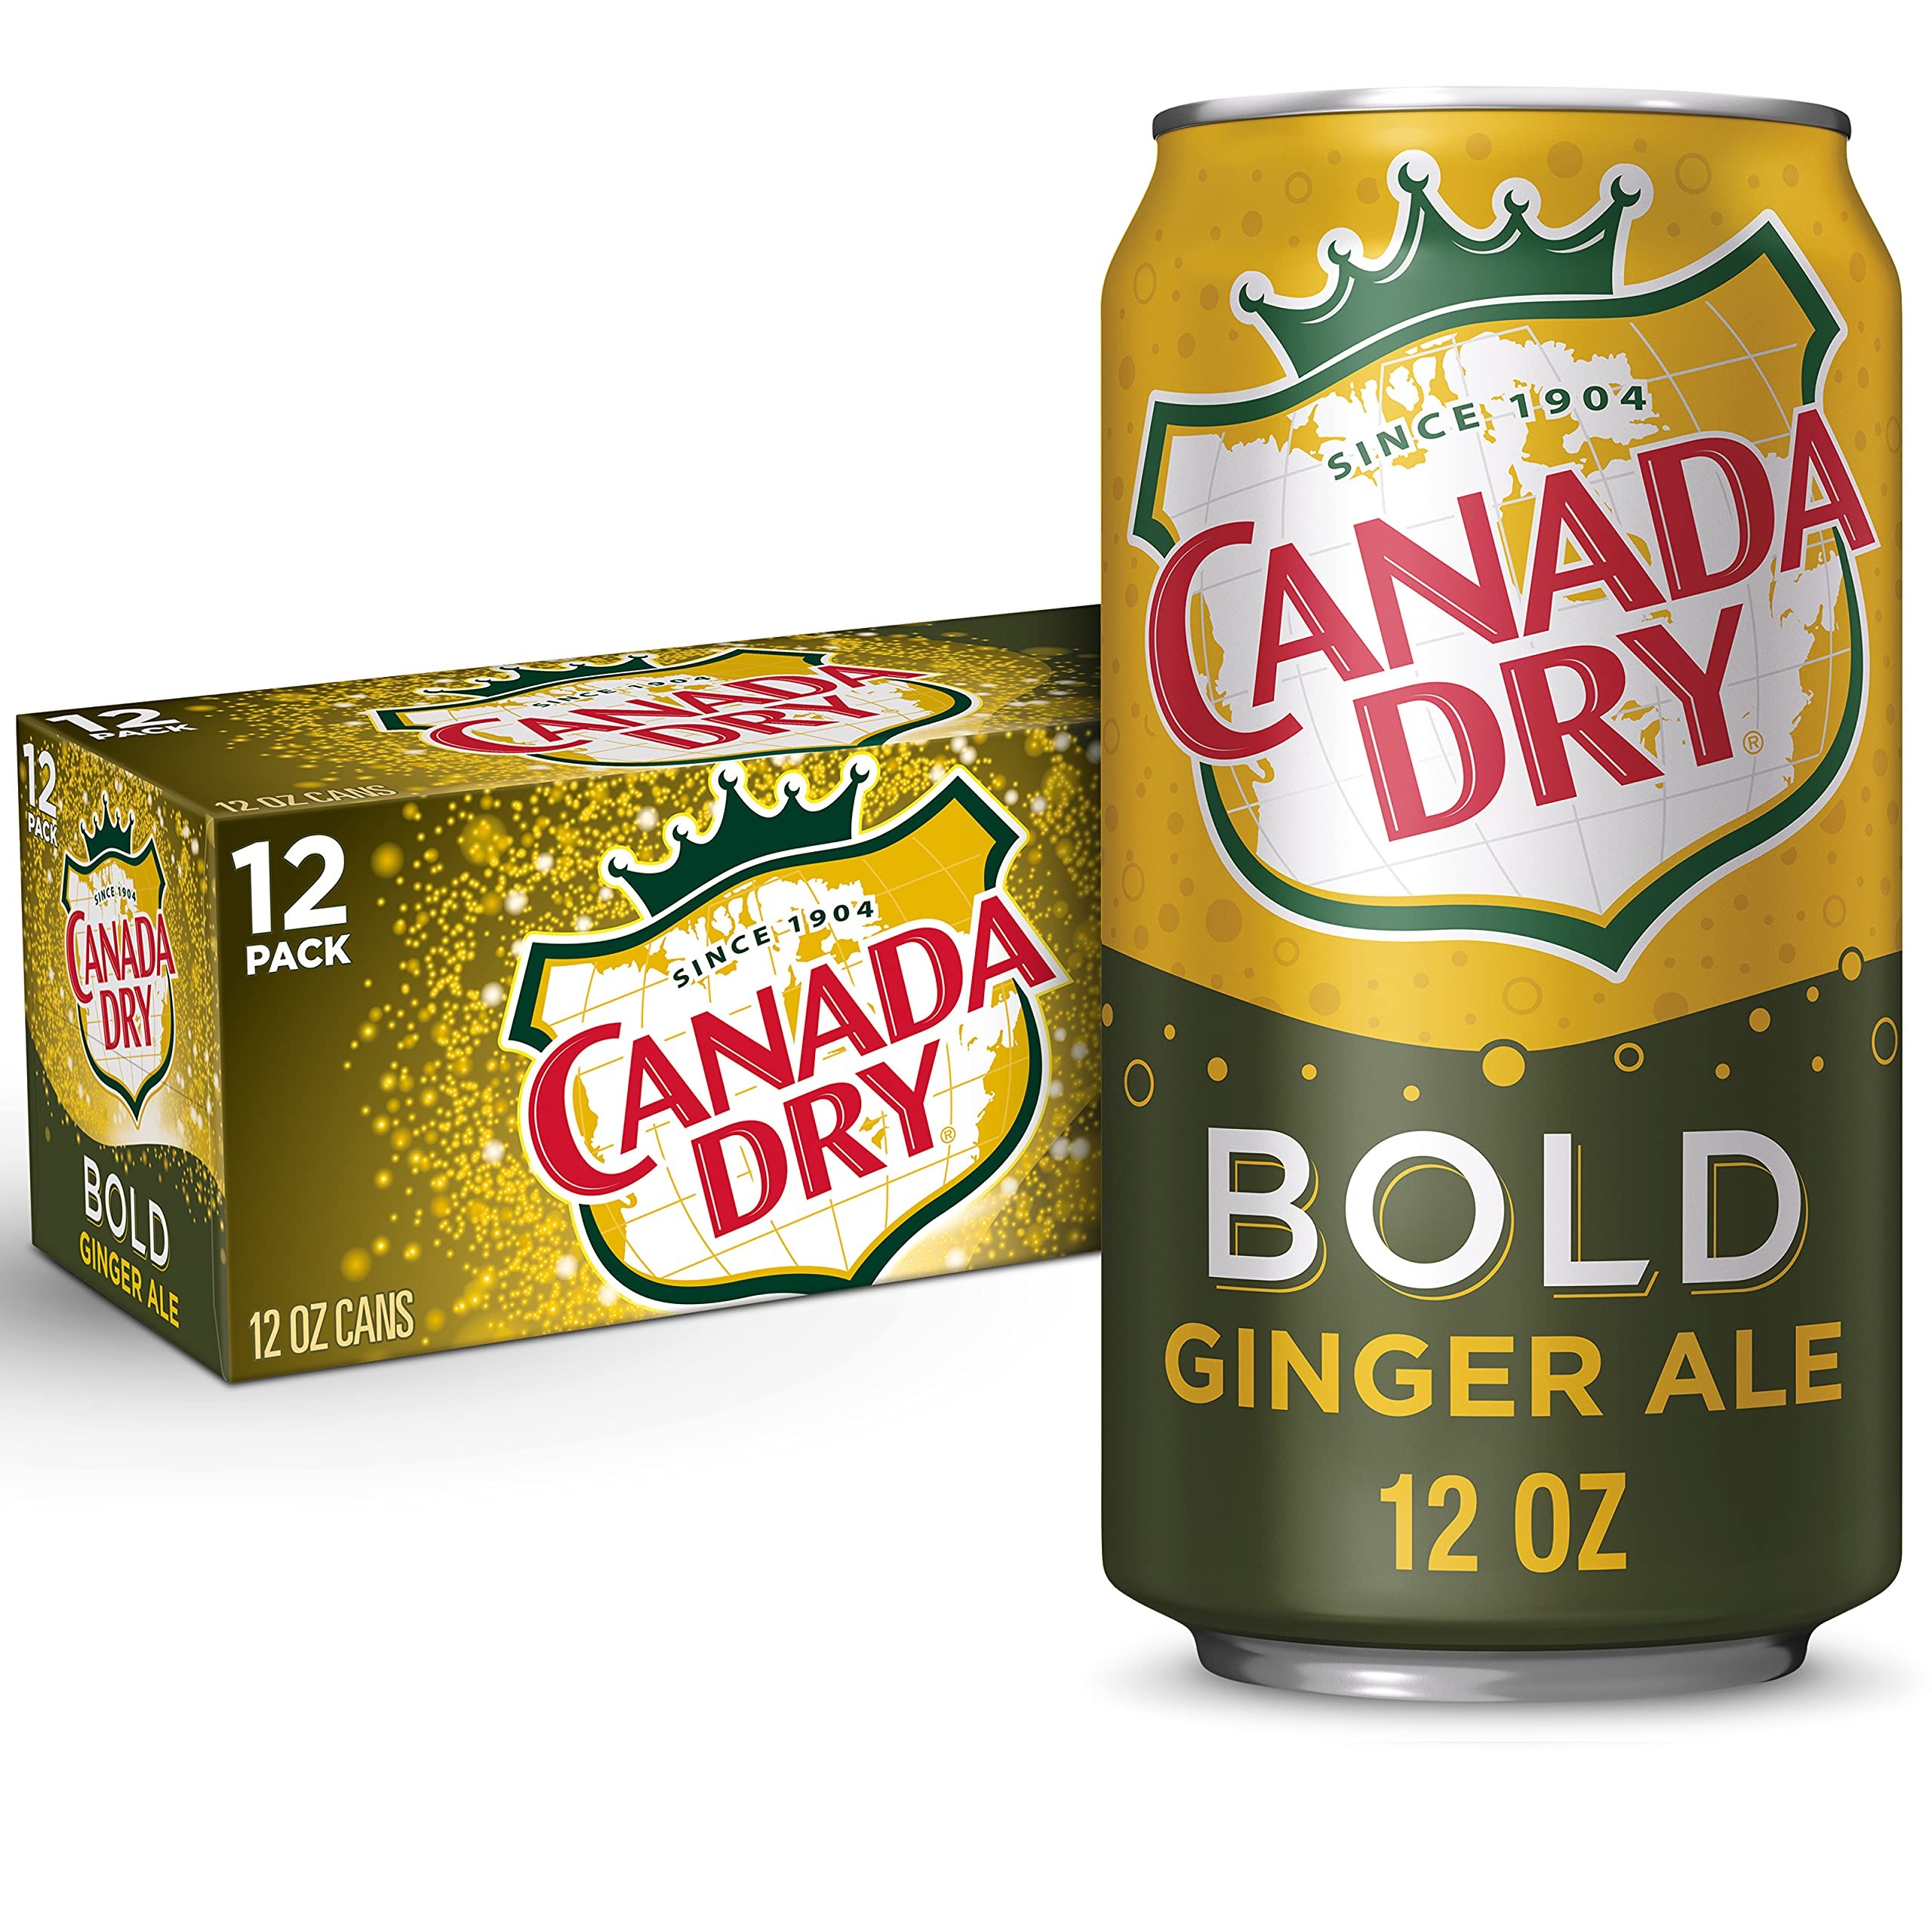
Item Name: Canada Dry Bold Ginger Ale, 12 Fluid Ounce Cans, Pack of 12
Bullet Point 1: BOLD GINGER: This isn’t your Grandma’s ginger ale; Canada Dry Bold Ginger Ale is unlike any other ginger ale out there
Bullet Point 2: CAFFEINE FREE: The crisp and refreshing taste of Canada Dry Bold Ginger Ale without caffeine so you can go bold any time of day
Bullet Point 3: COCKTAIL MIXER: Canada Dry Bold Ginger Ale is the perfect mixer for delicious, modern cocktails as well as a great way to spice up traditional classics
Bullet Point 4: TRUSTED SINCE 1904: Canada Dry Ginger Ale has been the drink of choice for those seeking something soothing and refreshing since 1904
Bullet Point 5: BOLD & RELAXING: Relax with the ginger taste of Canada Dry Bold Ginger Ale
Value: 144.0
Unit: Fl Oz

Price: 19.1